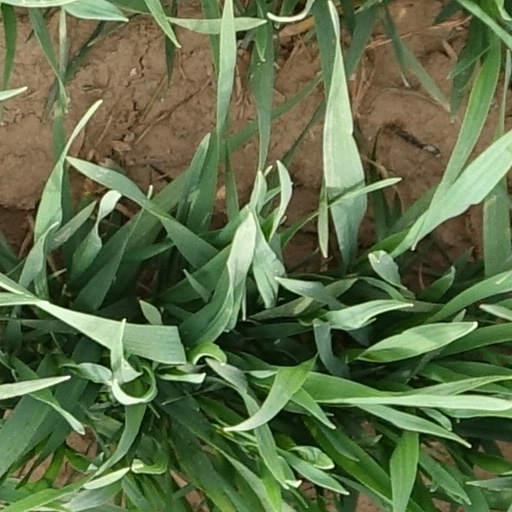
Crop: wheat